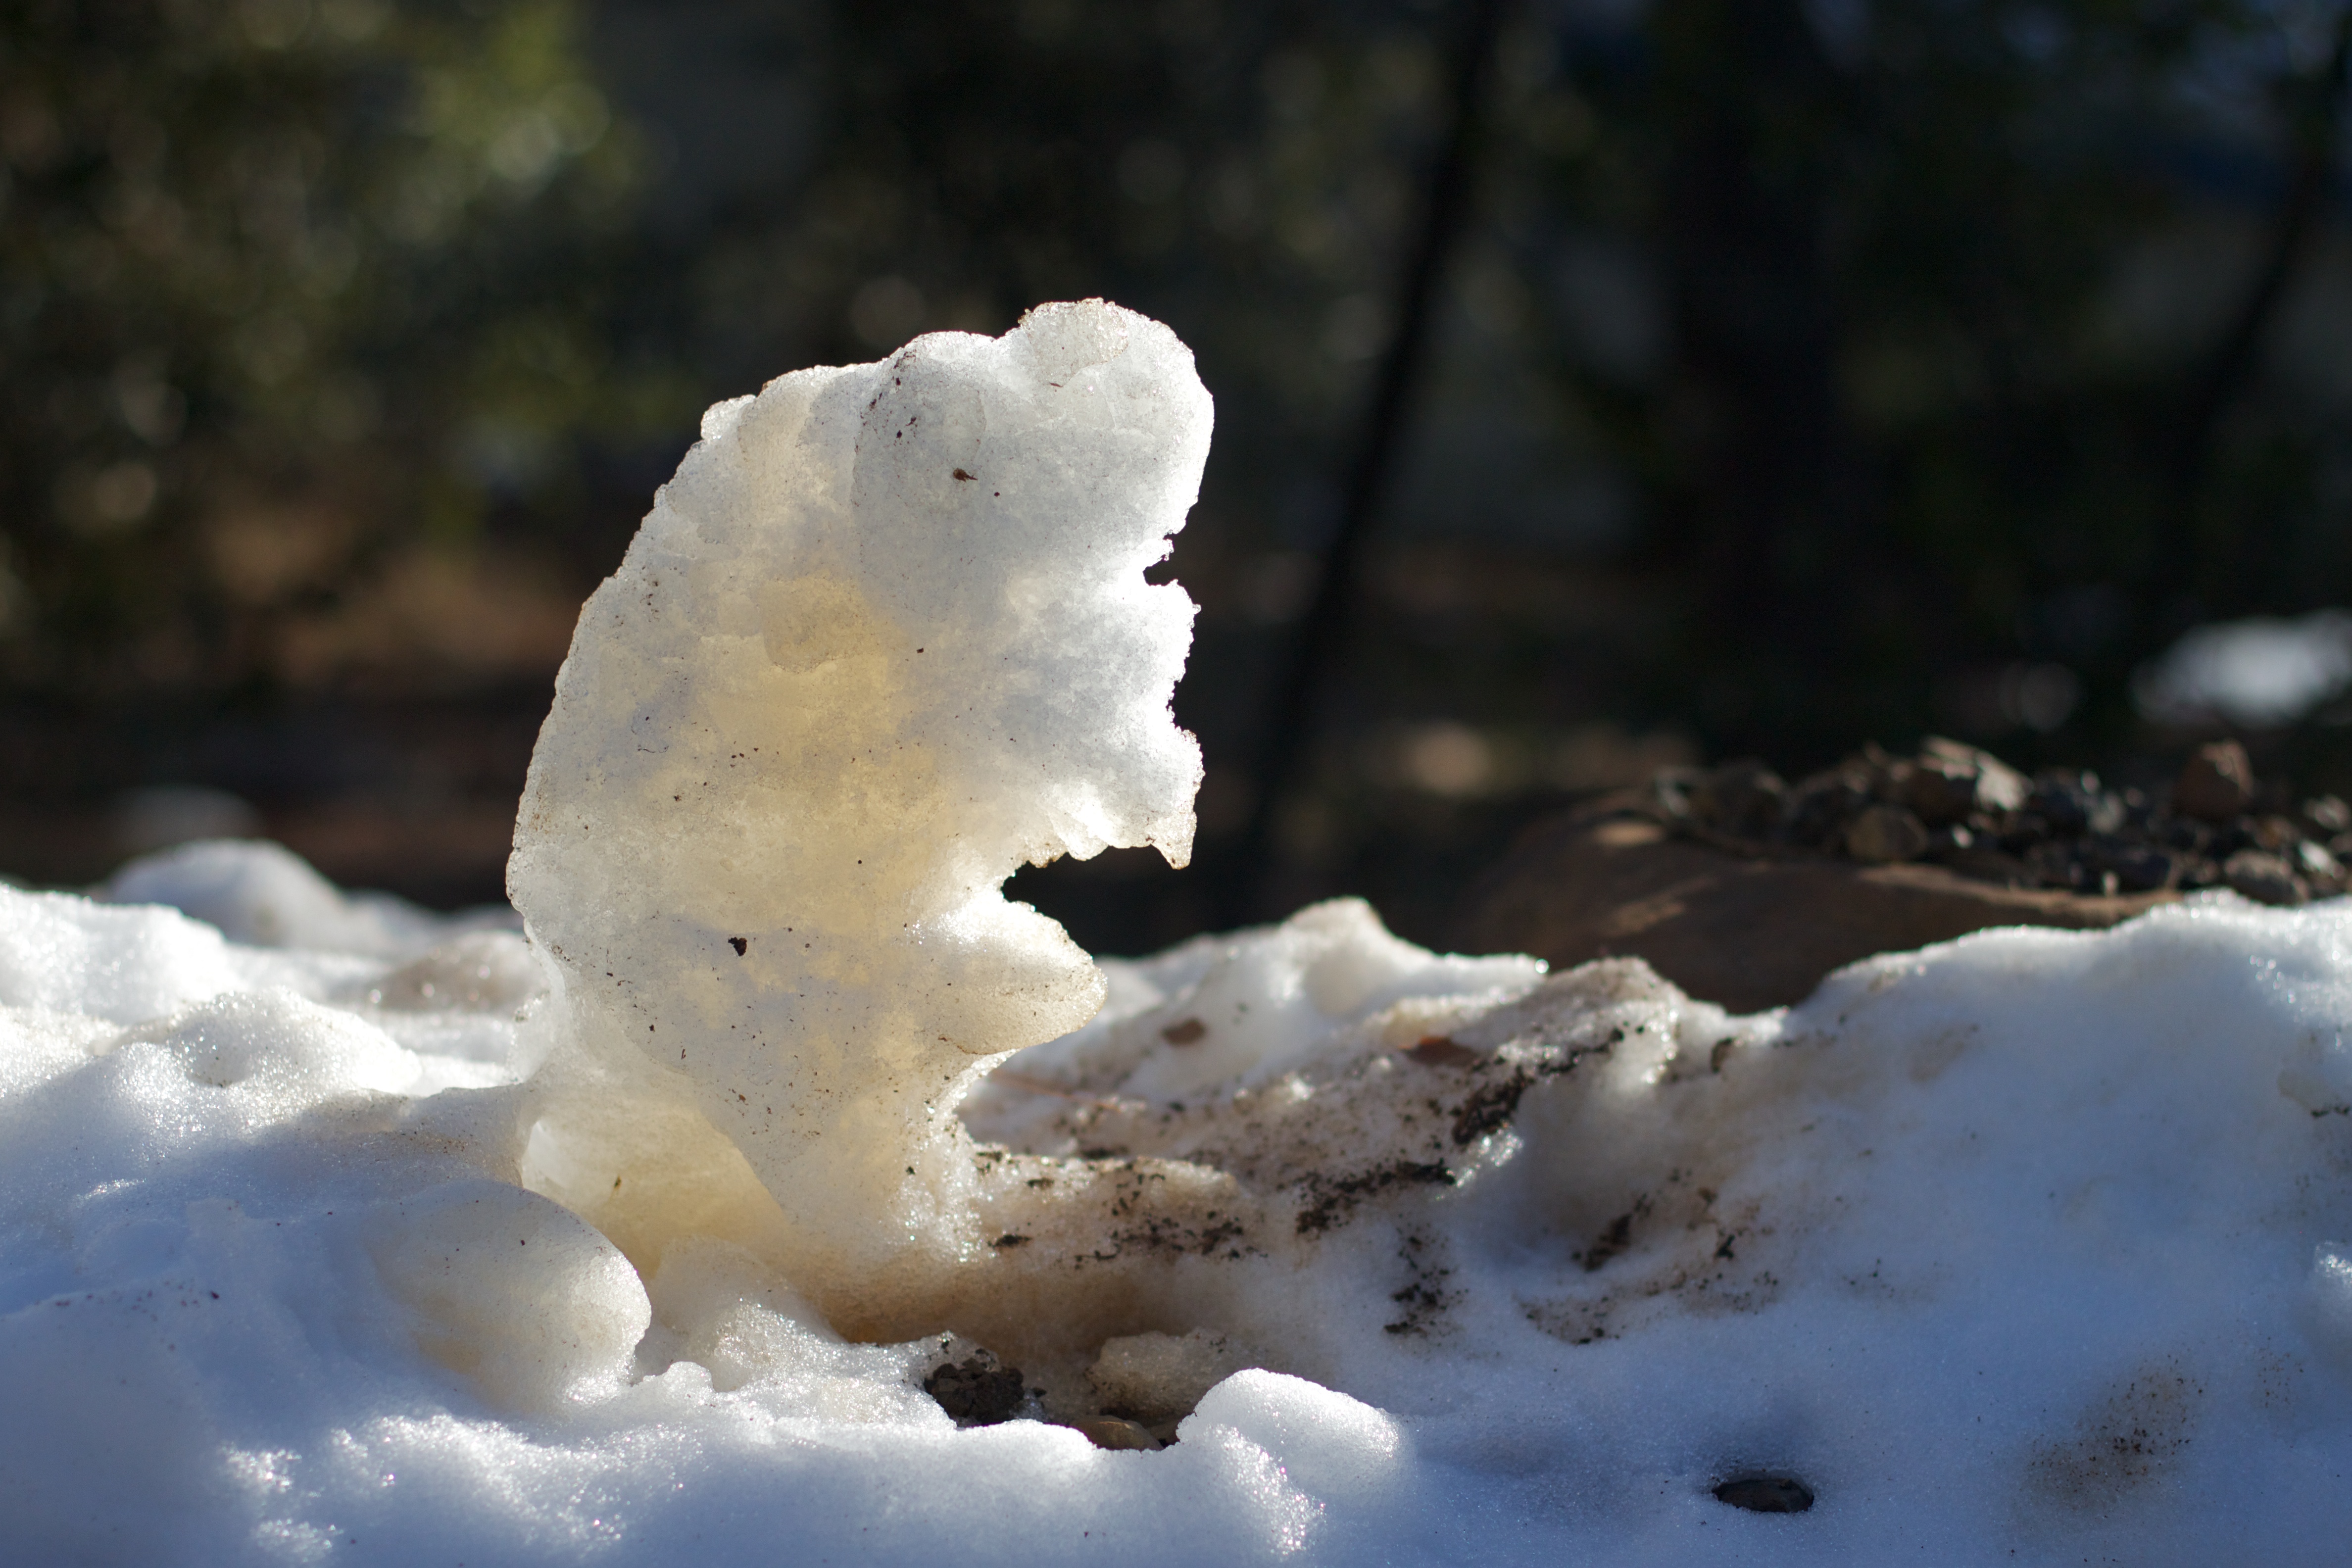
nature, snow, winter, cloud, ice, weather, season, melting, freezing, macro photography